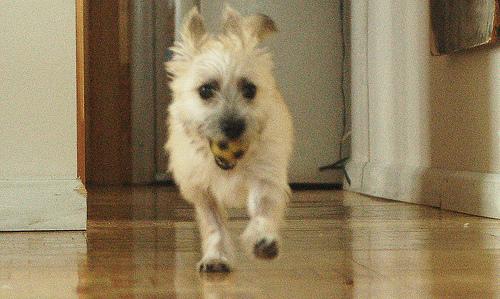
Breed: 211-n000009-cairn